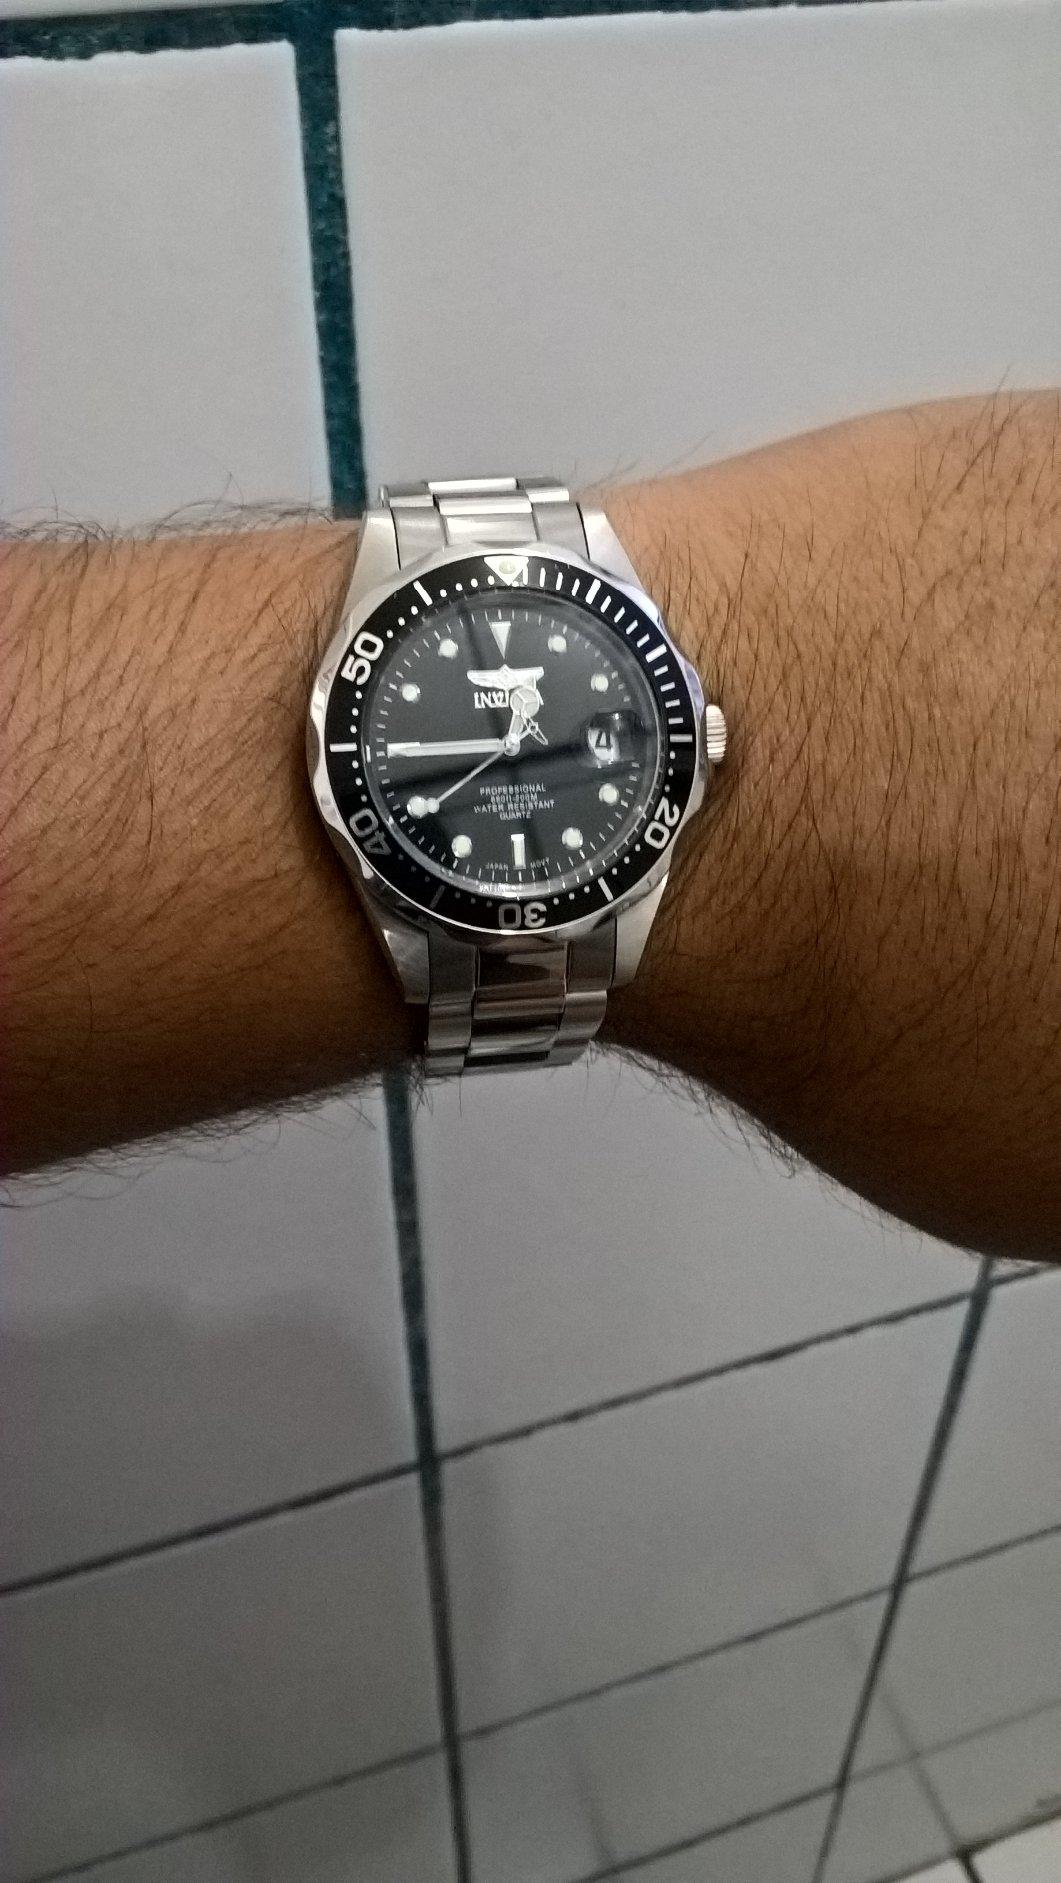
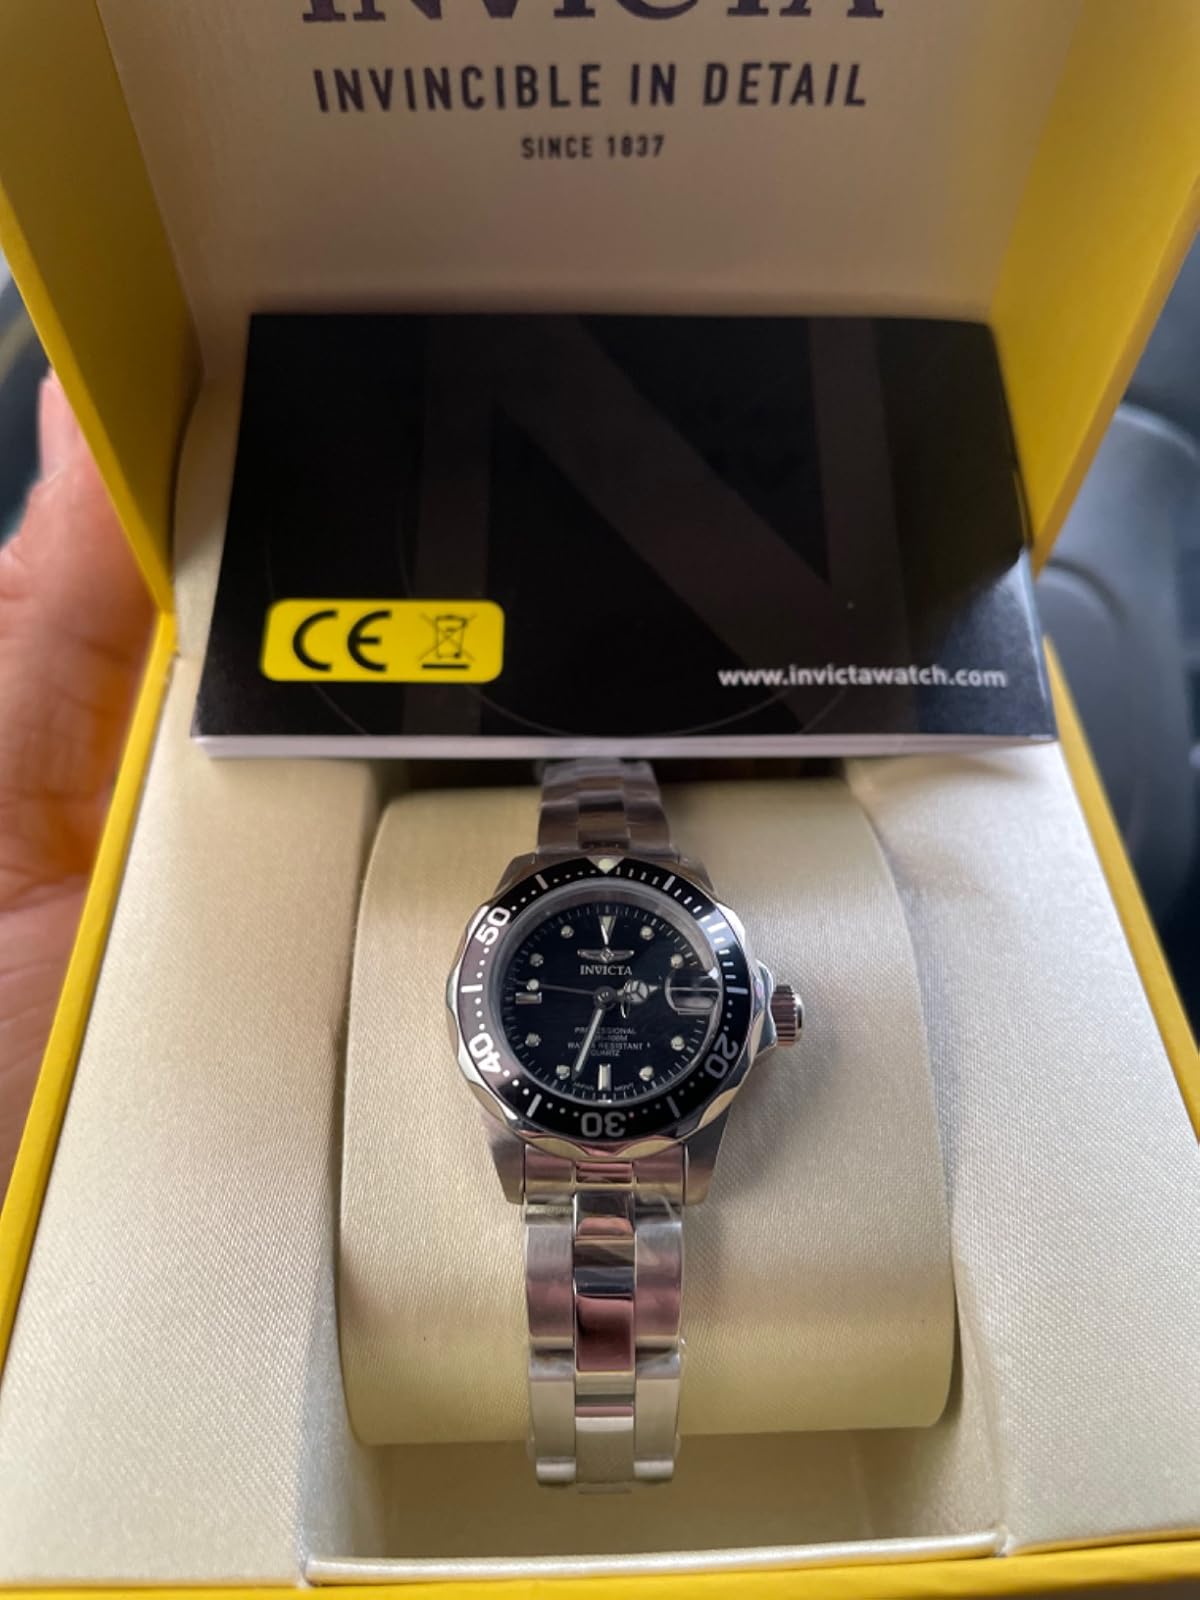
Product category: accessories_watch
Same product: yes